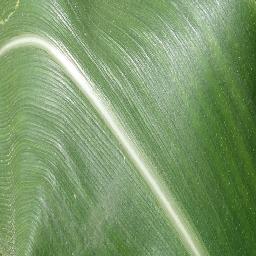
Label: Corn_(Maize)___Healthy